Vecihi Hürkuş

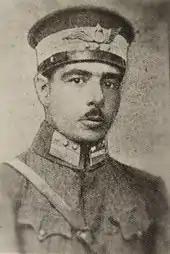
Portrait of Hürkuş during the Turkish War of Independence

During the Turkish War of Independence, Hürkuş flew and maintained several aircraft. In June 1920, he and a few aviator friends stole a plane from occupied Istanbul to join the Kuva-yi Milliye in Anatolia. This was unsuccessful after the plane crashed due to being overweight. He joined the aircraft station in Konya as a pilot, and he made reconnaissance and assault flights from there in support of the Turkish Army.